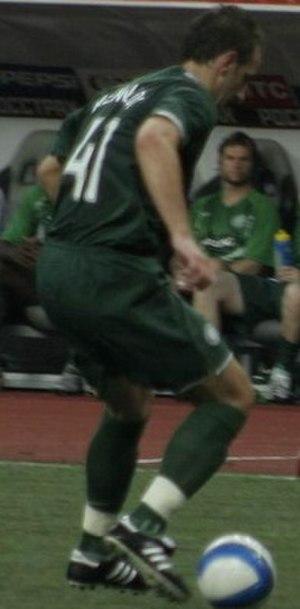
John Kennedy est un footballeur professionnel écossais.